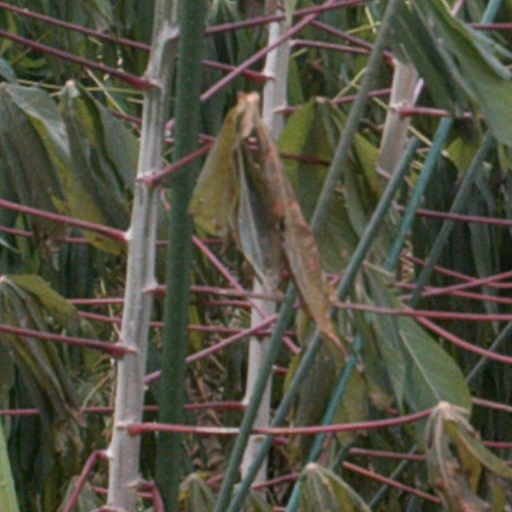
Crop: cassava